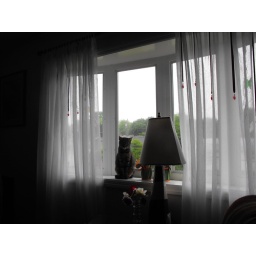
Samantha, sitting in the bay window, looking meditative over a display of roses